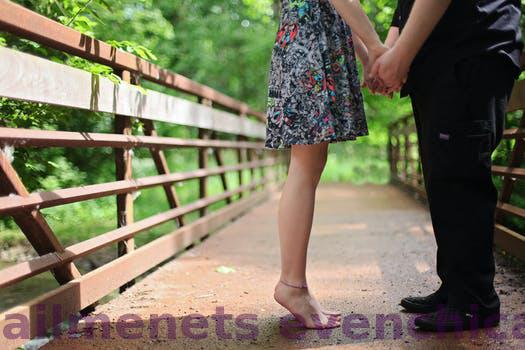
Label: Watermark